Brett Stibners

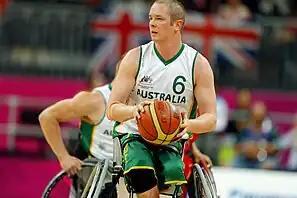

Stibners was part of the gold medal-winning Australia men's national wheelchair basketball team at the 2008 Summer Paralympics, for which he received a Medal of the Order of Australia. At the 2012 Summer Paralympics he was part of the Australian men's wheelchair team that won silver. In 2016, he was selected for the 2016 Summer Paralympics in Rio de Janeiro where his team, The Rollers, finished sixth.